Silas Rondeau

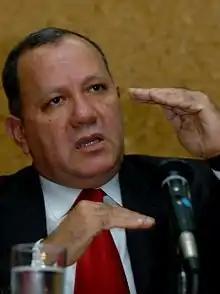
Silas Rondeau

Silas Rondeau is a Brazilian politician, and a member of Brazilian Democratic Movement Party (PMDB). He formerly served as Minister of Mines and Energy in Brazil President Lula's cabinet.